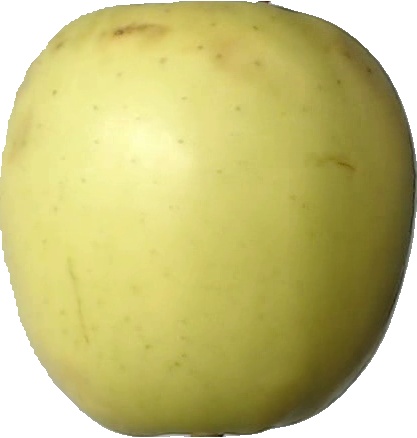
Label: apple_golden_2